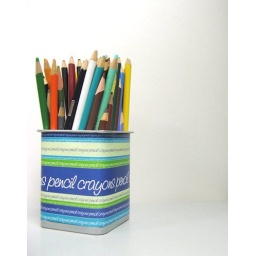
Dollar store mesh pencil cup wrapped with paper I created and printed in Microsoft Word.